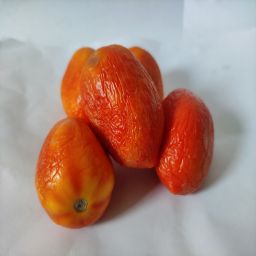
Crop: Tomato
Quality: Old